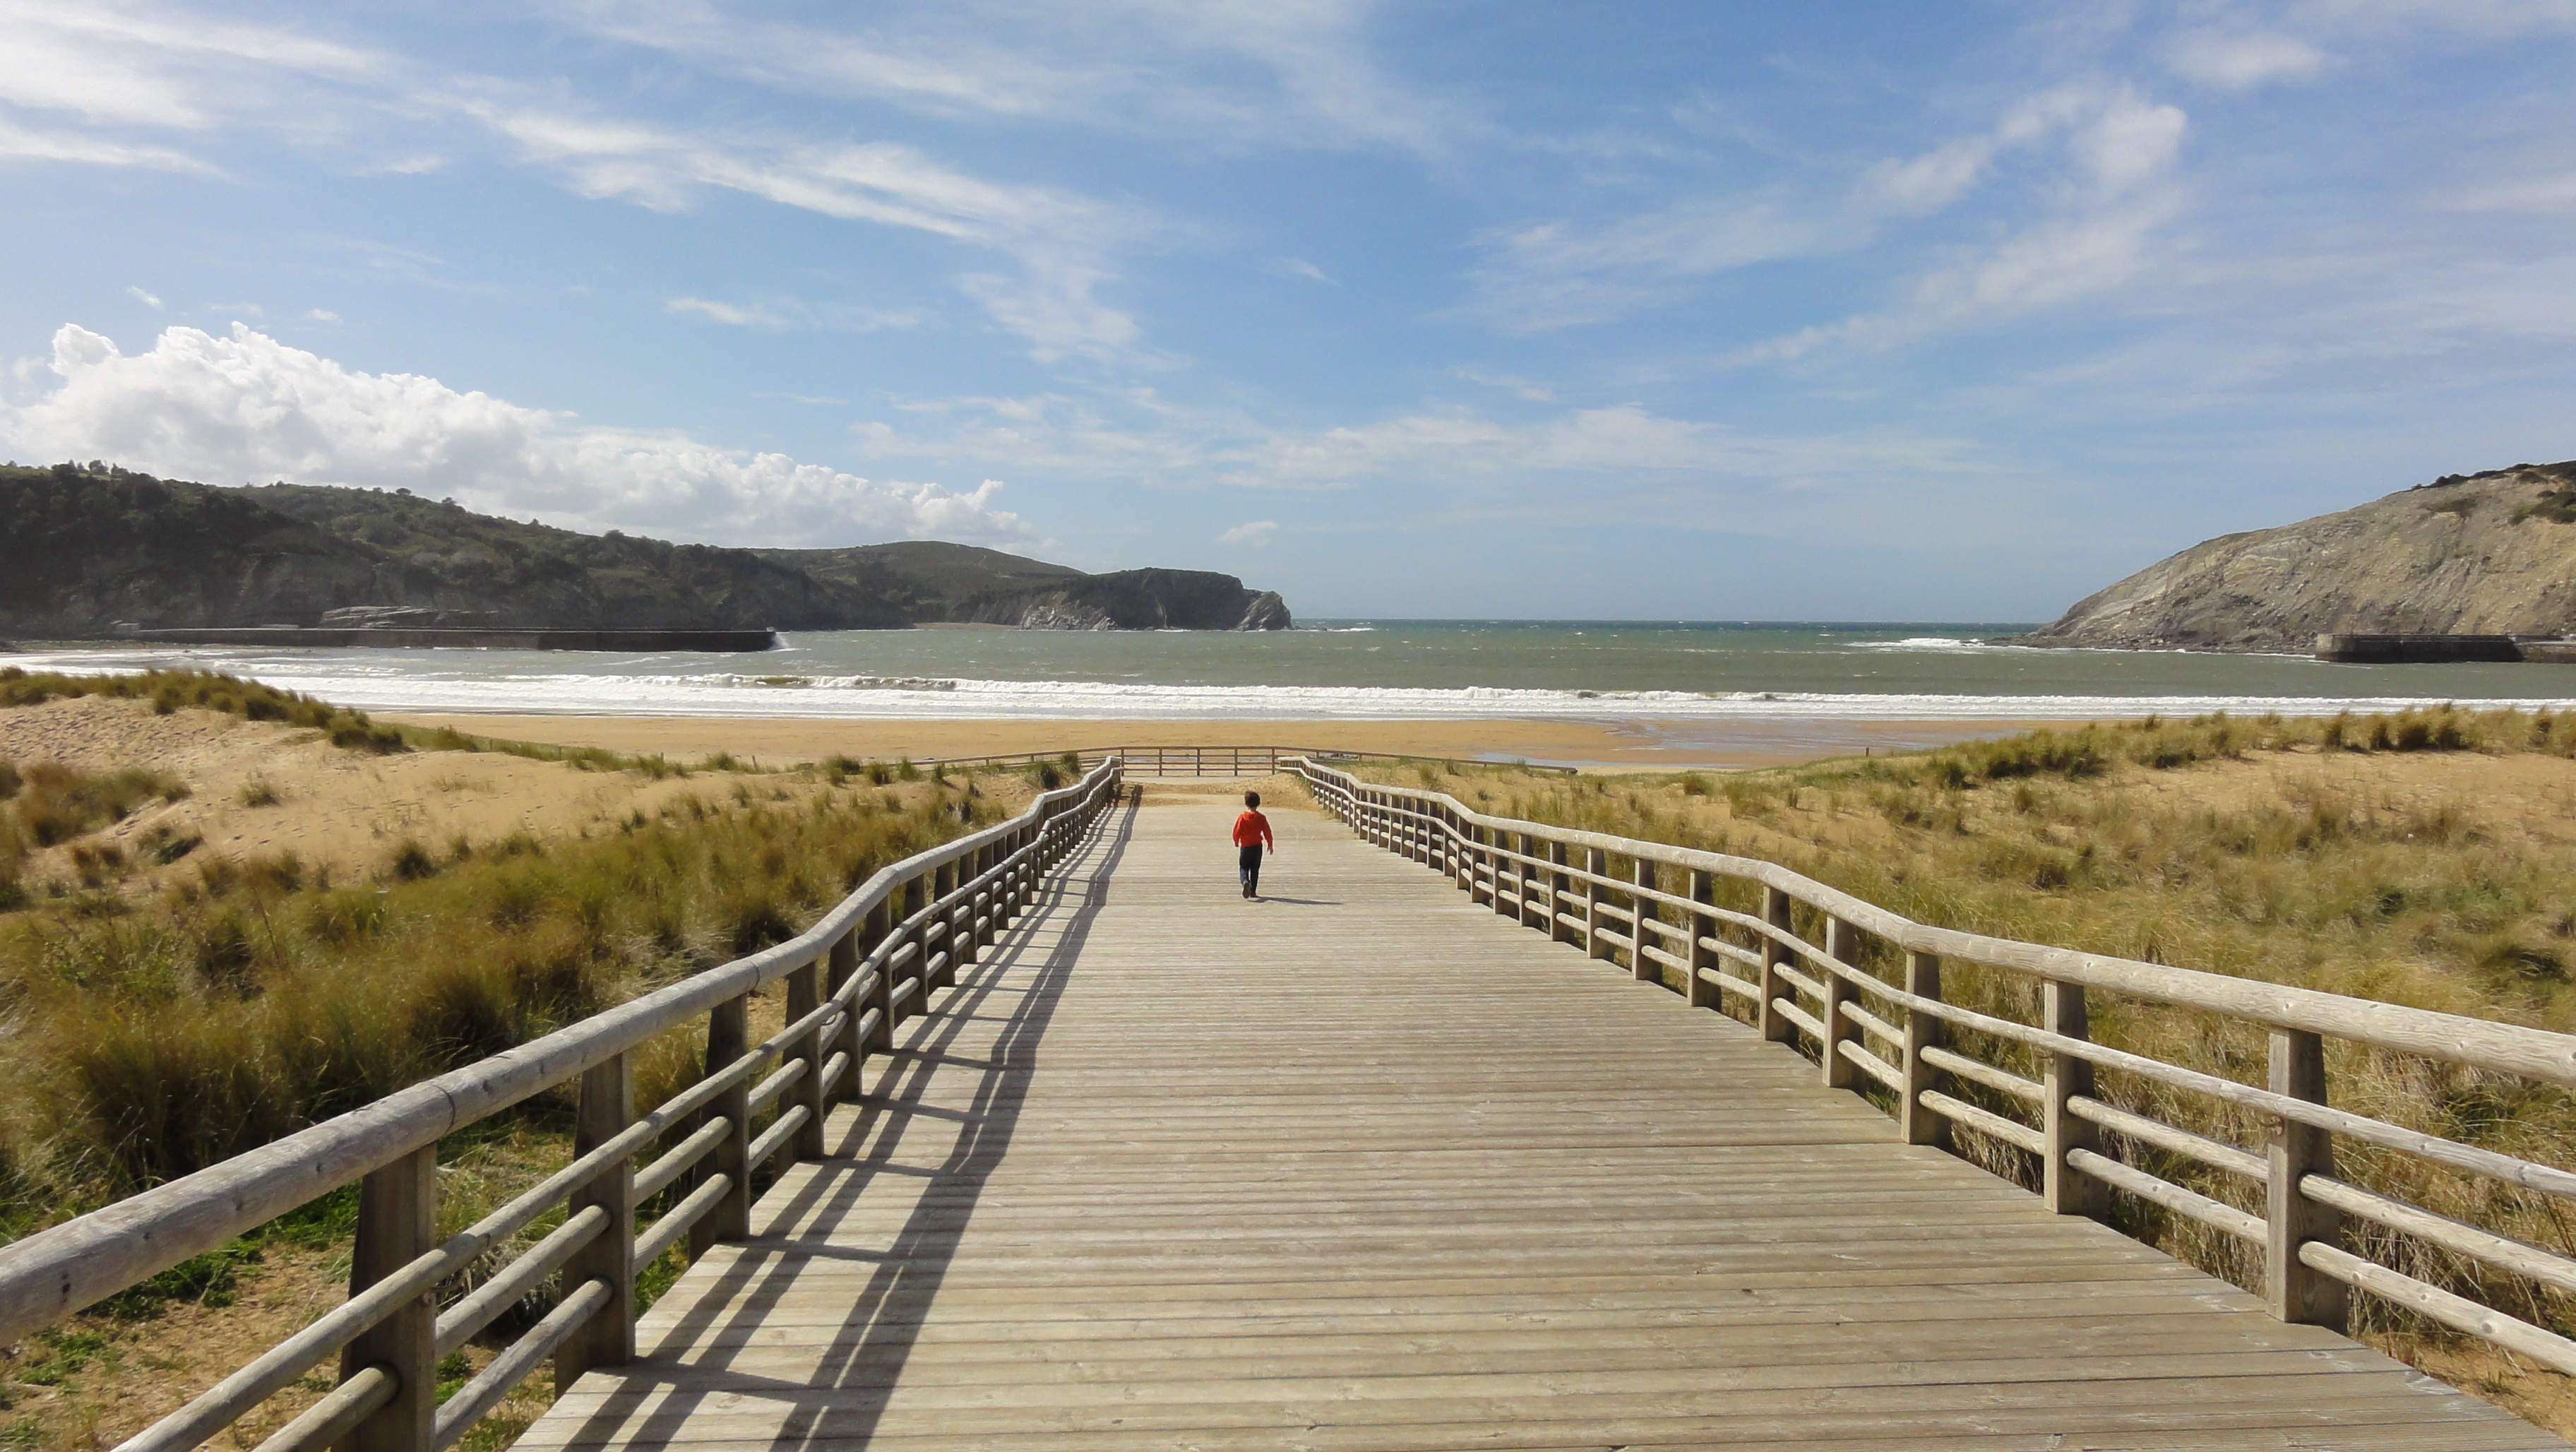
beach, sea, coast, person, mountain, boardwalk, shore, lake, river, walkway, vacation, bay, reservoir, waterway, loch